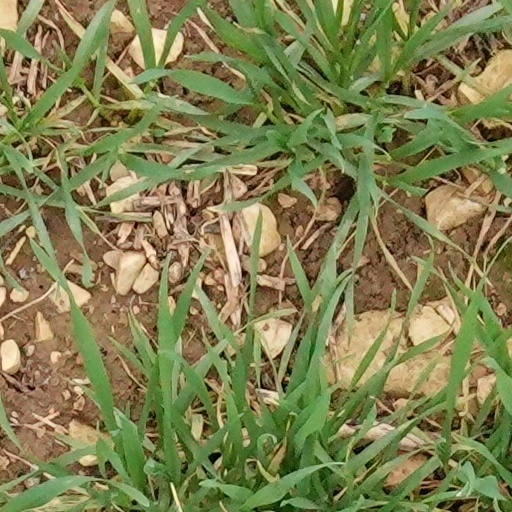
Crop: wheat